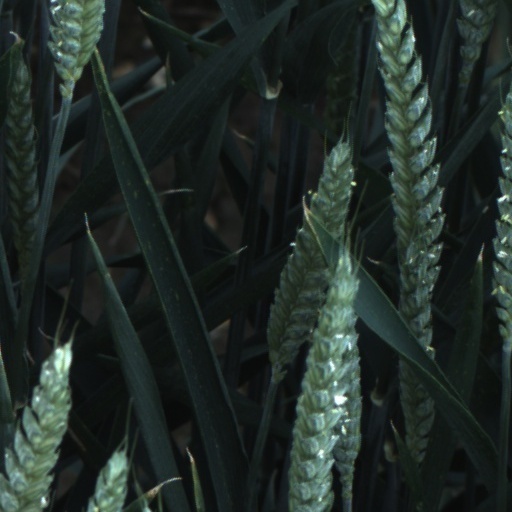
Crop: wheat